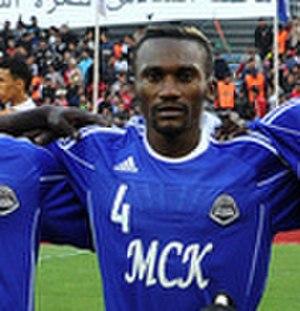
Eric Miala Nkulukuta, né le 6 septembre 1982 à Kinshasa, est un footballeur congolais. il joue actuellement au CS Don Bosco de Lubumbashi.